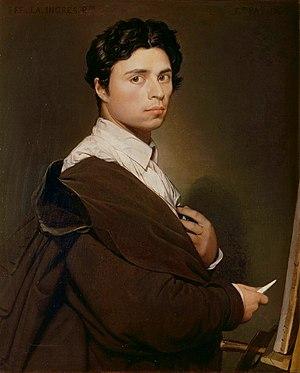
Jacques-Louis David est un peintre et conventionnel français né le 30 août 1748 à Paris et mort le 29 décembre 1825 à Bruxelles. Il est considéré comme le chef de file du mouvement néo-classique, dont il représente le style pictural. Il opère une rupture avec le style galant et libertin de la peinture rococo du XVIIIᵉ siècle représentée à l'époque par François Boucher et Carl Van Loo, et revendique l’héritage du classicisme de Nicolas Poussin et des idéaux esthétiques grecs et romains, en cherchant, selon sa propre formule, à « régénérer les arts en développant une peinture que les classiques grecs et romains auraient sans hésiter pu prendre pour la leur ».
Les Occitans forment une ethnie d’Europe occidentale originaire de l’isthme entre Atlantique et Méditerranée connu sous le nom d’Occitanie. La notion d’Occitanie recouvre une réalité anthropologique et linguistique. Le fait que les Occitans constituent aussi un peuple ou une nation dans le territoire où est parlé l'occitan est parfois controversé par absence d'union politique. Toutefois, on peut noter que l'espace de l'ancien occitan correspond au diocèse de Vienne ou encore au Royaume d'Aquitaine, ainsi qu'à la fin du XIXᵉ siècle il y a eu une renaissance des mouvements identitaires et nationalistes provençaux. Parfois, on y englobe les Catalans car en 1933 ils se revendiquaient encore "pays d'oc", jusqu'au séparatisme linguistique qui a eu lieu en 1934.
L'avenue Ingres est une voie du 16ᵉ arrondissement de Paris, en France.